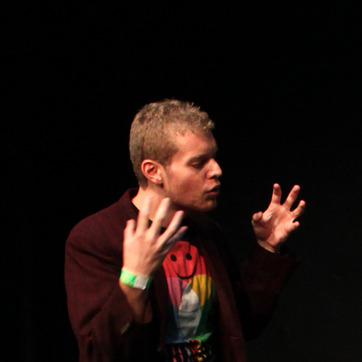
Material: skin